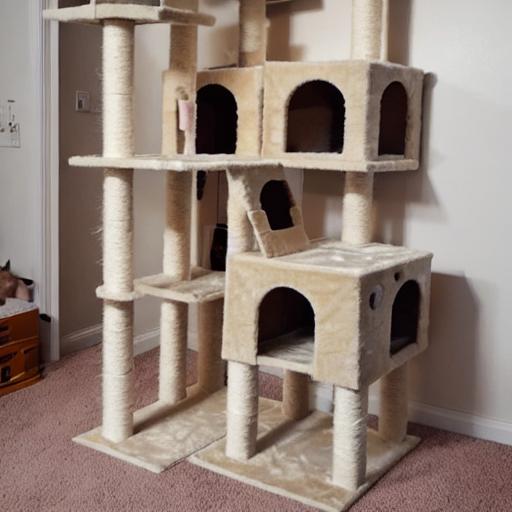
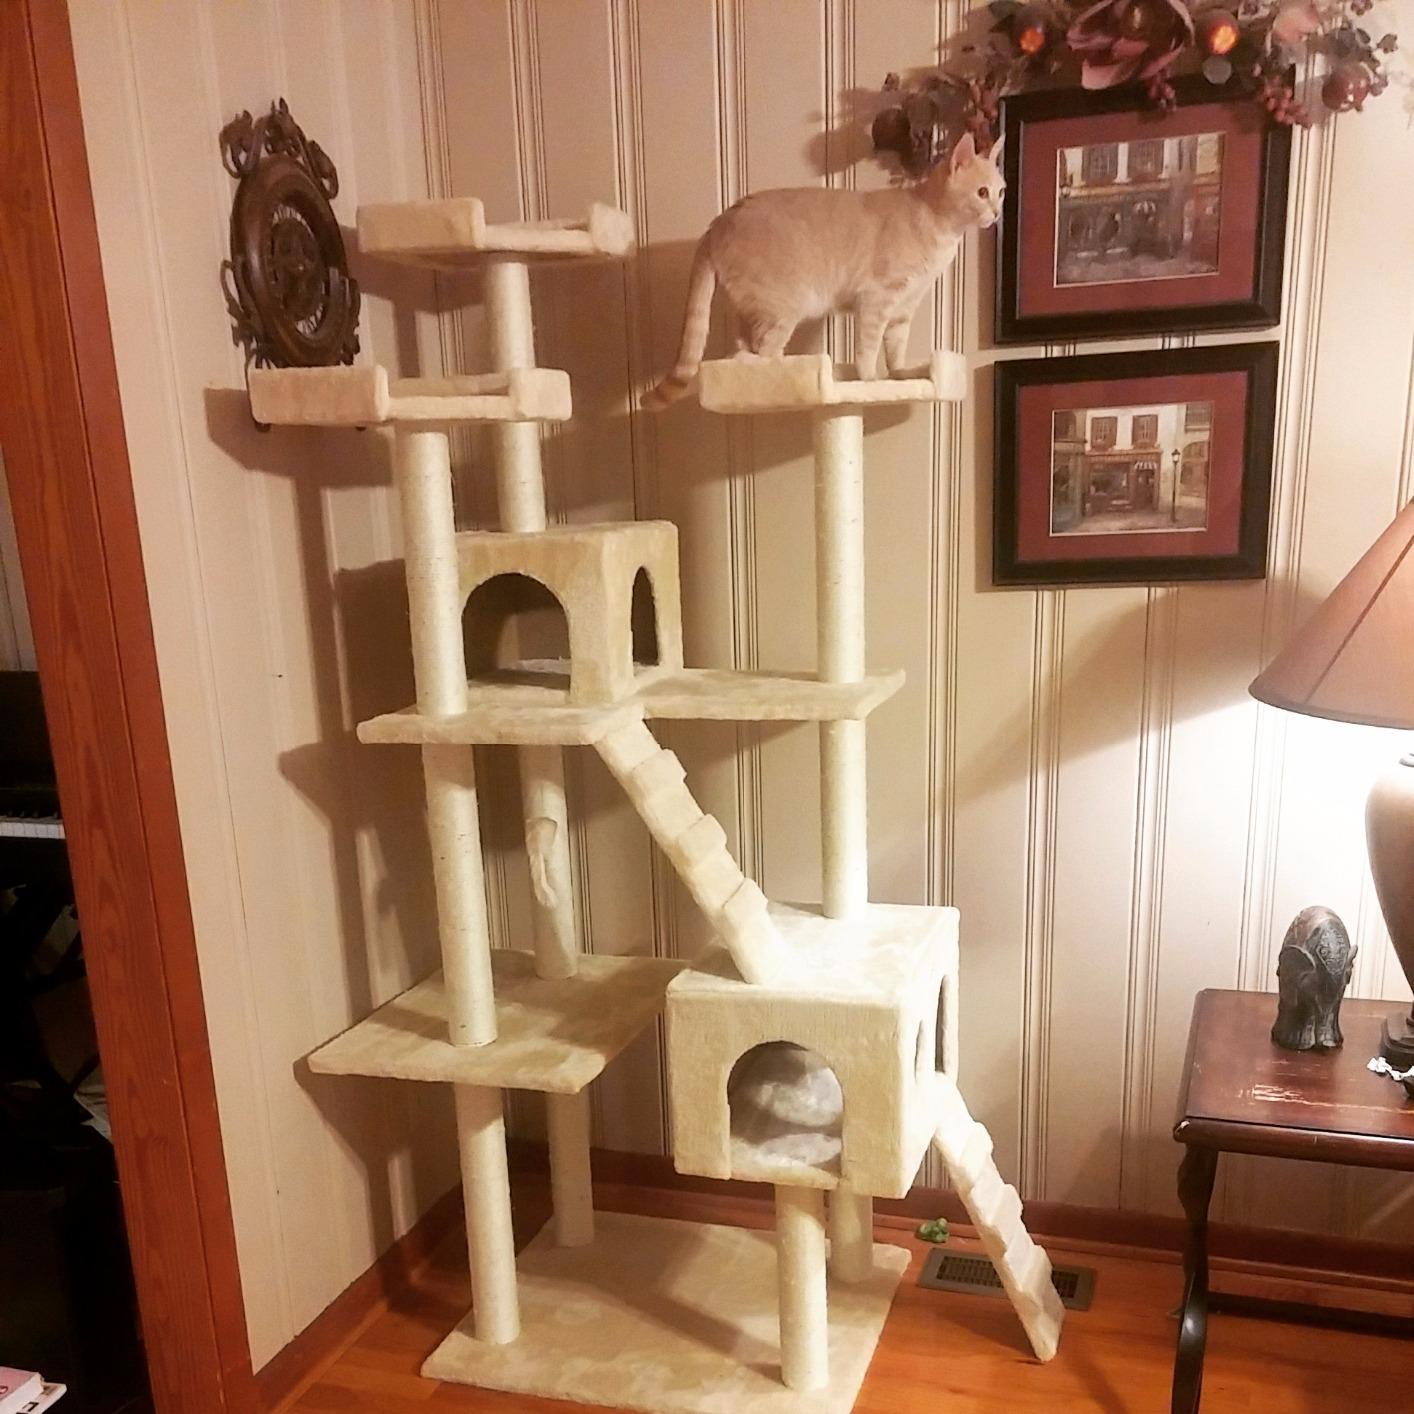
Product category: items_cat tree
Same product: no